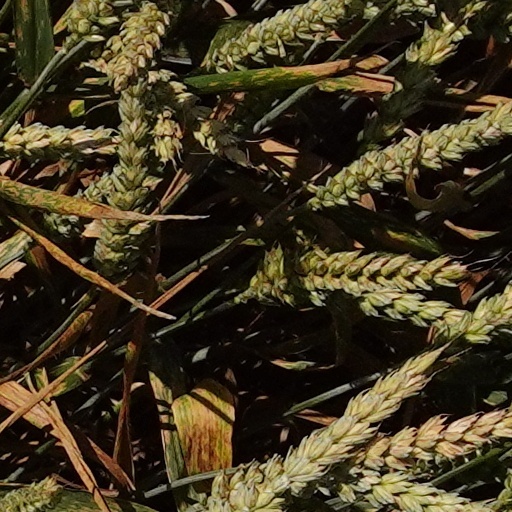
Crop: wheat